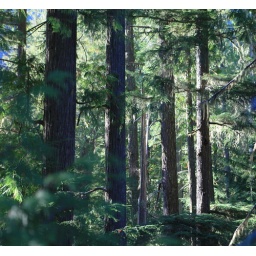
Monashee Mountains forest at the base of Mount Beavan near Cherryville, BC